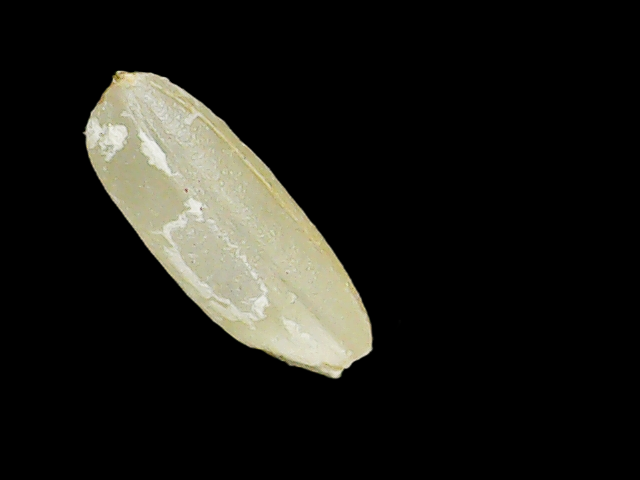
Rice variety: Binadhan17